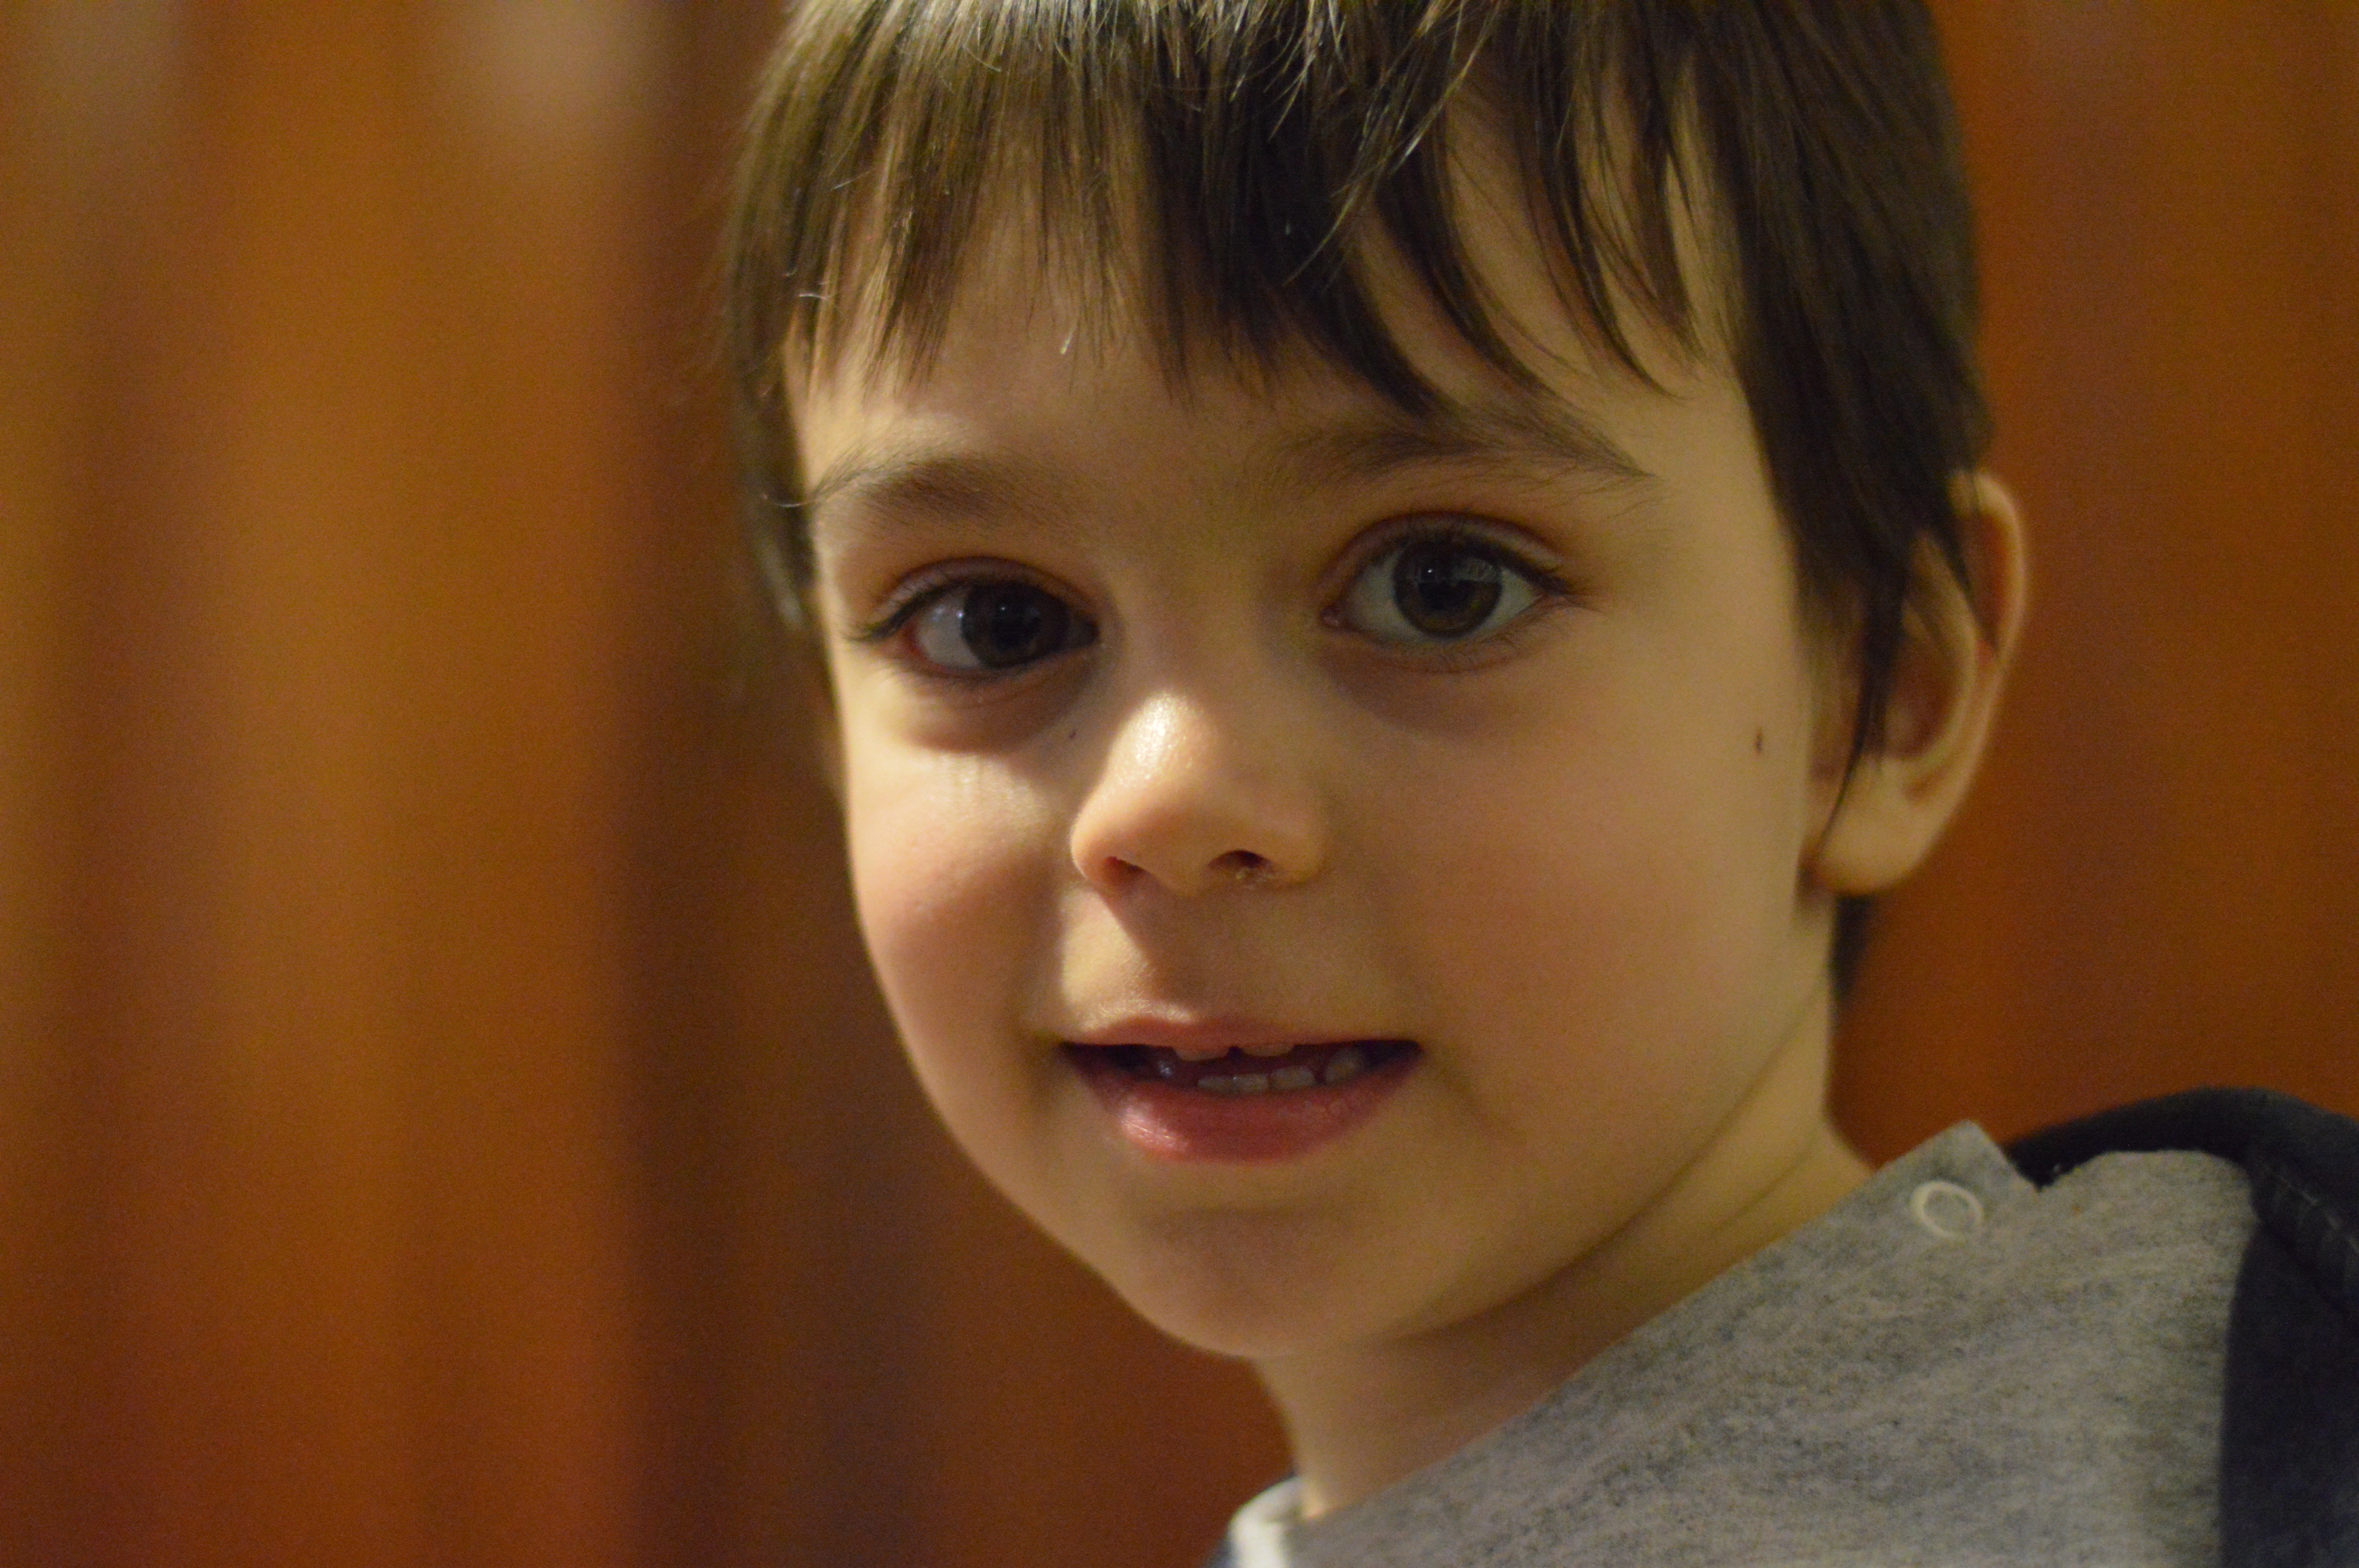
person, people, girl, hair, boy, portrait, child, facial expression, hairstyle, smile, close up, face, nose, children, cheek, infant, toddler, eye, head, skin, organ, laughter, tooth, emotion, portrait photography